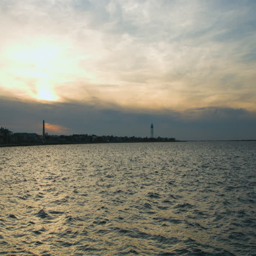
sunset over the water and the beach